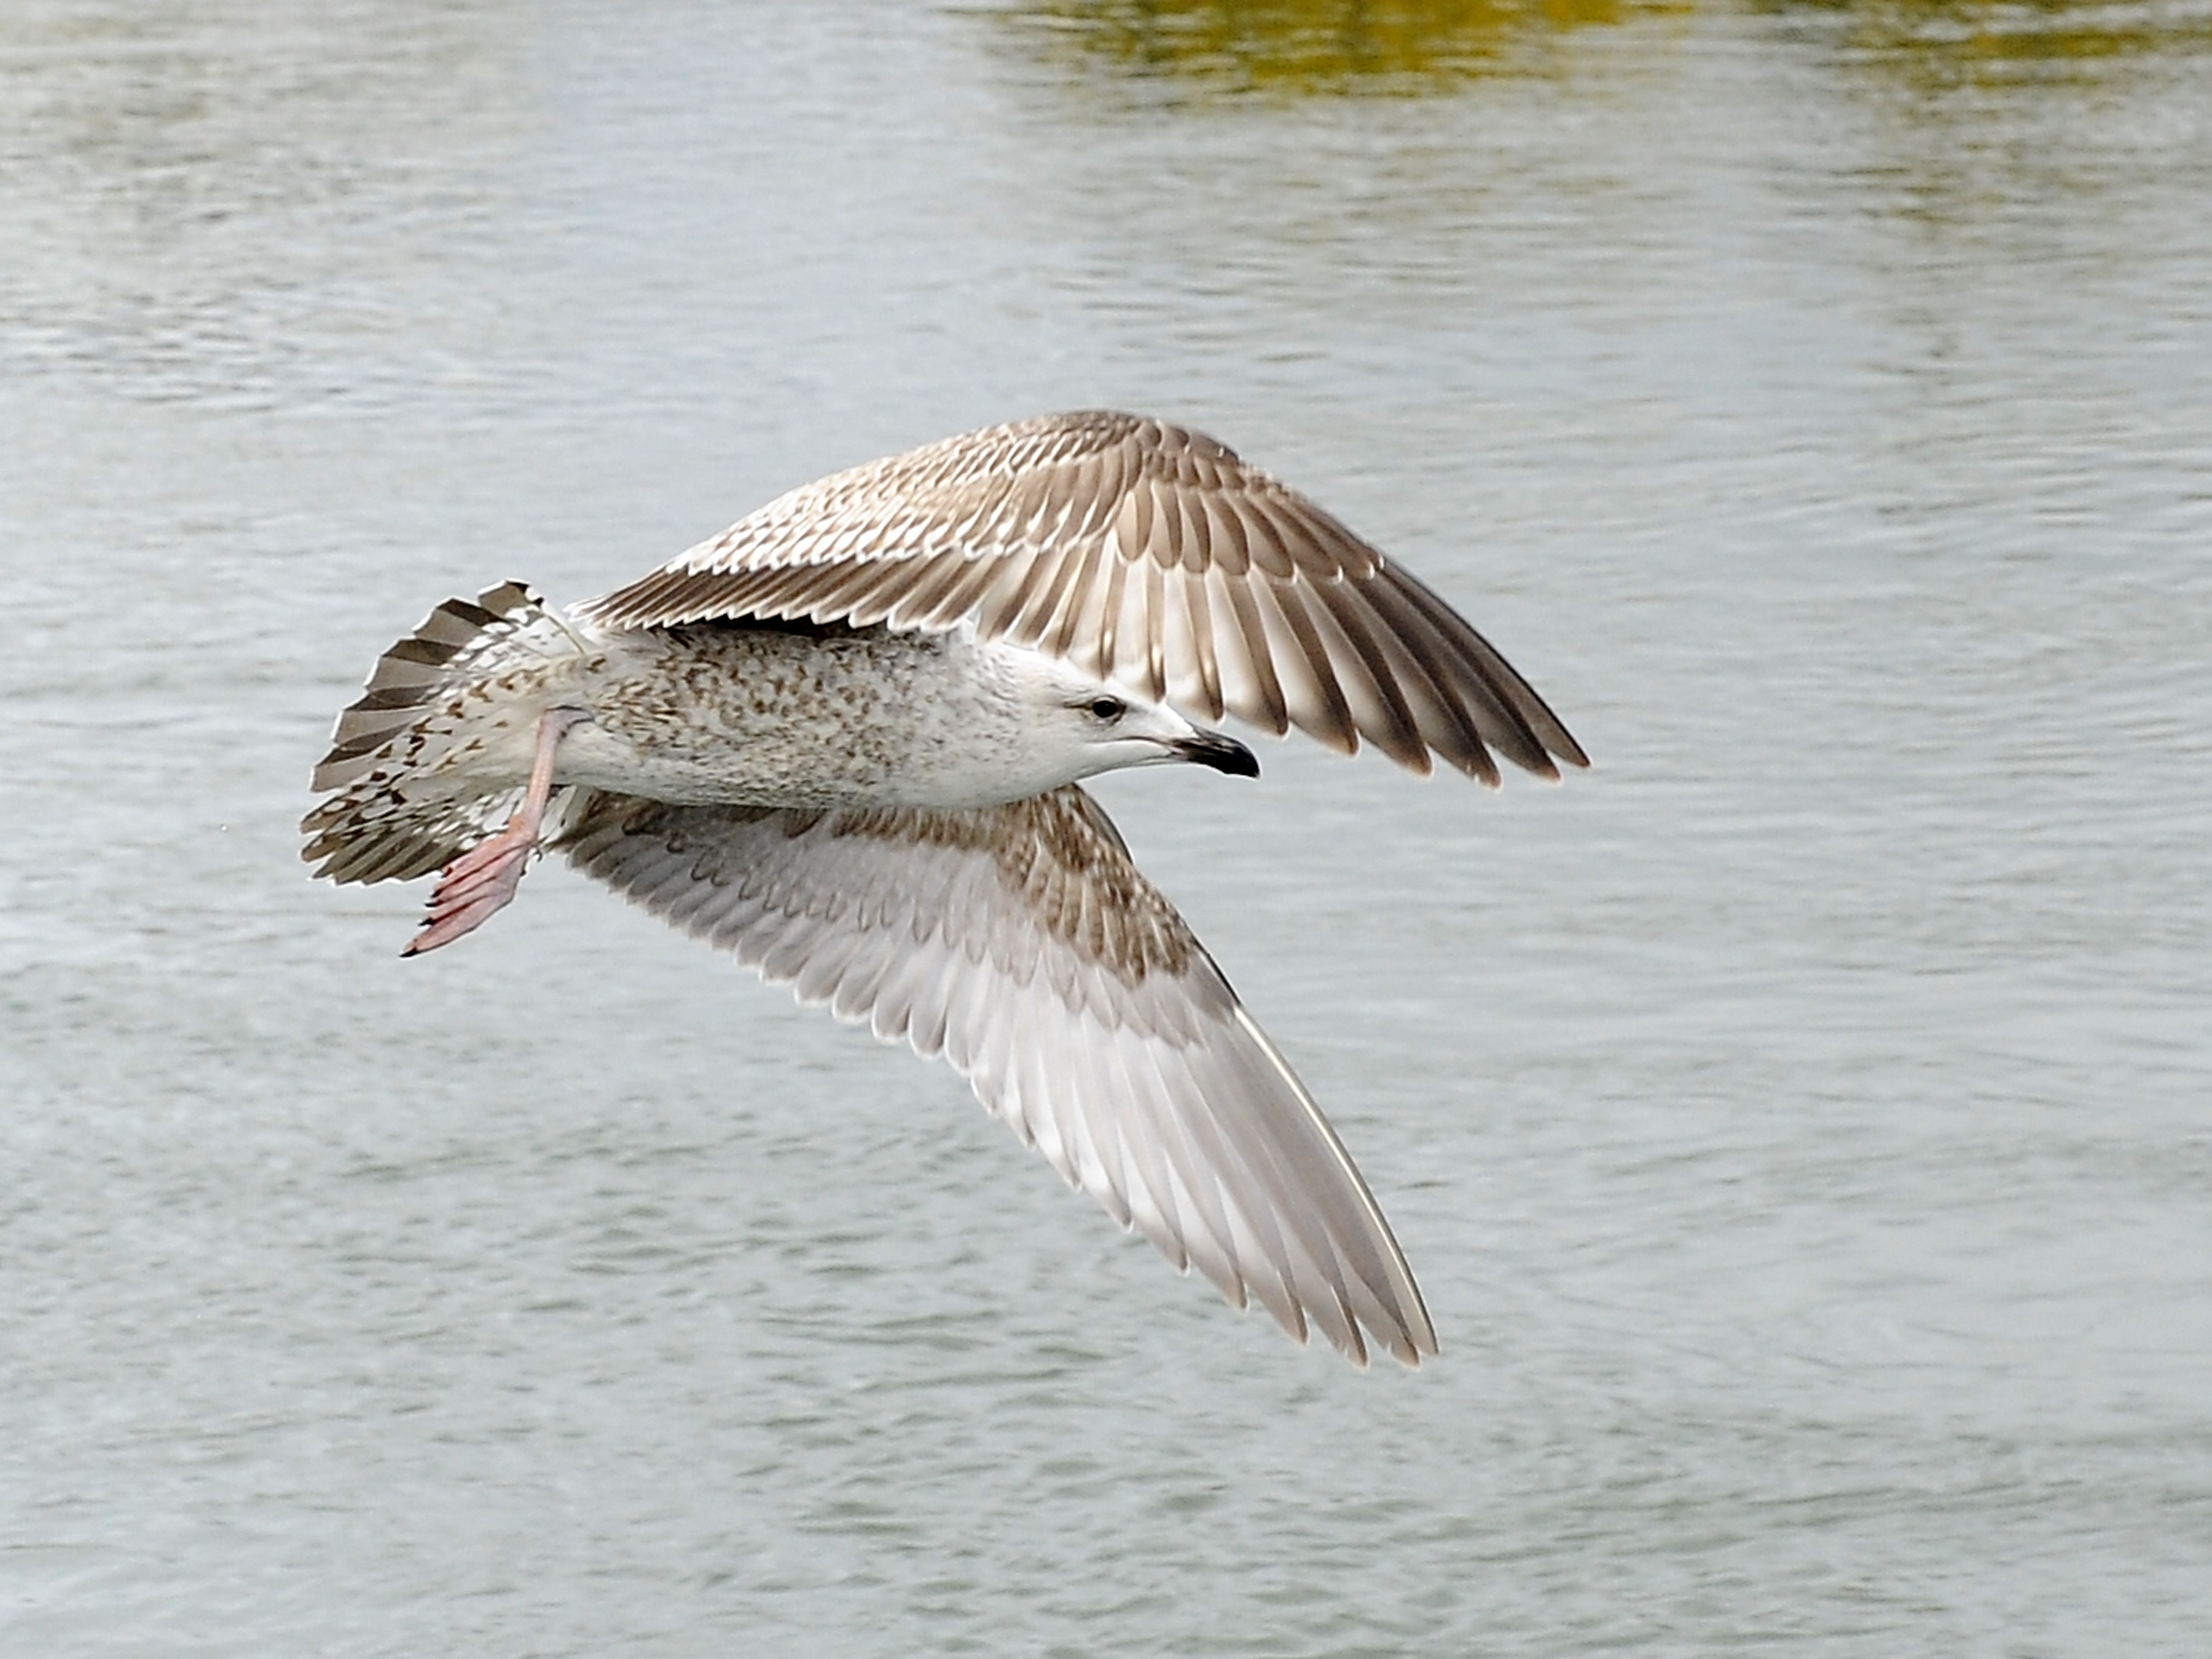
sea, water, nature, bird, wing, pelican, seabird, flying, wildlife, beak, feather, fauna, goose, vertebrate, water bird, shorebird, charadriiformes, seaduck